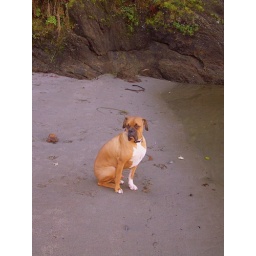
Under a big old sky | Out in a field of green